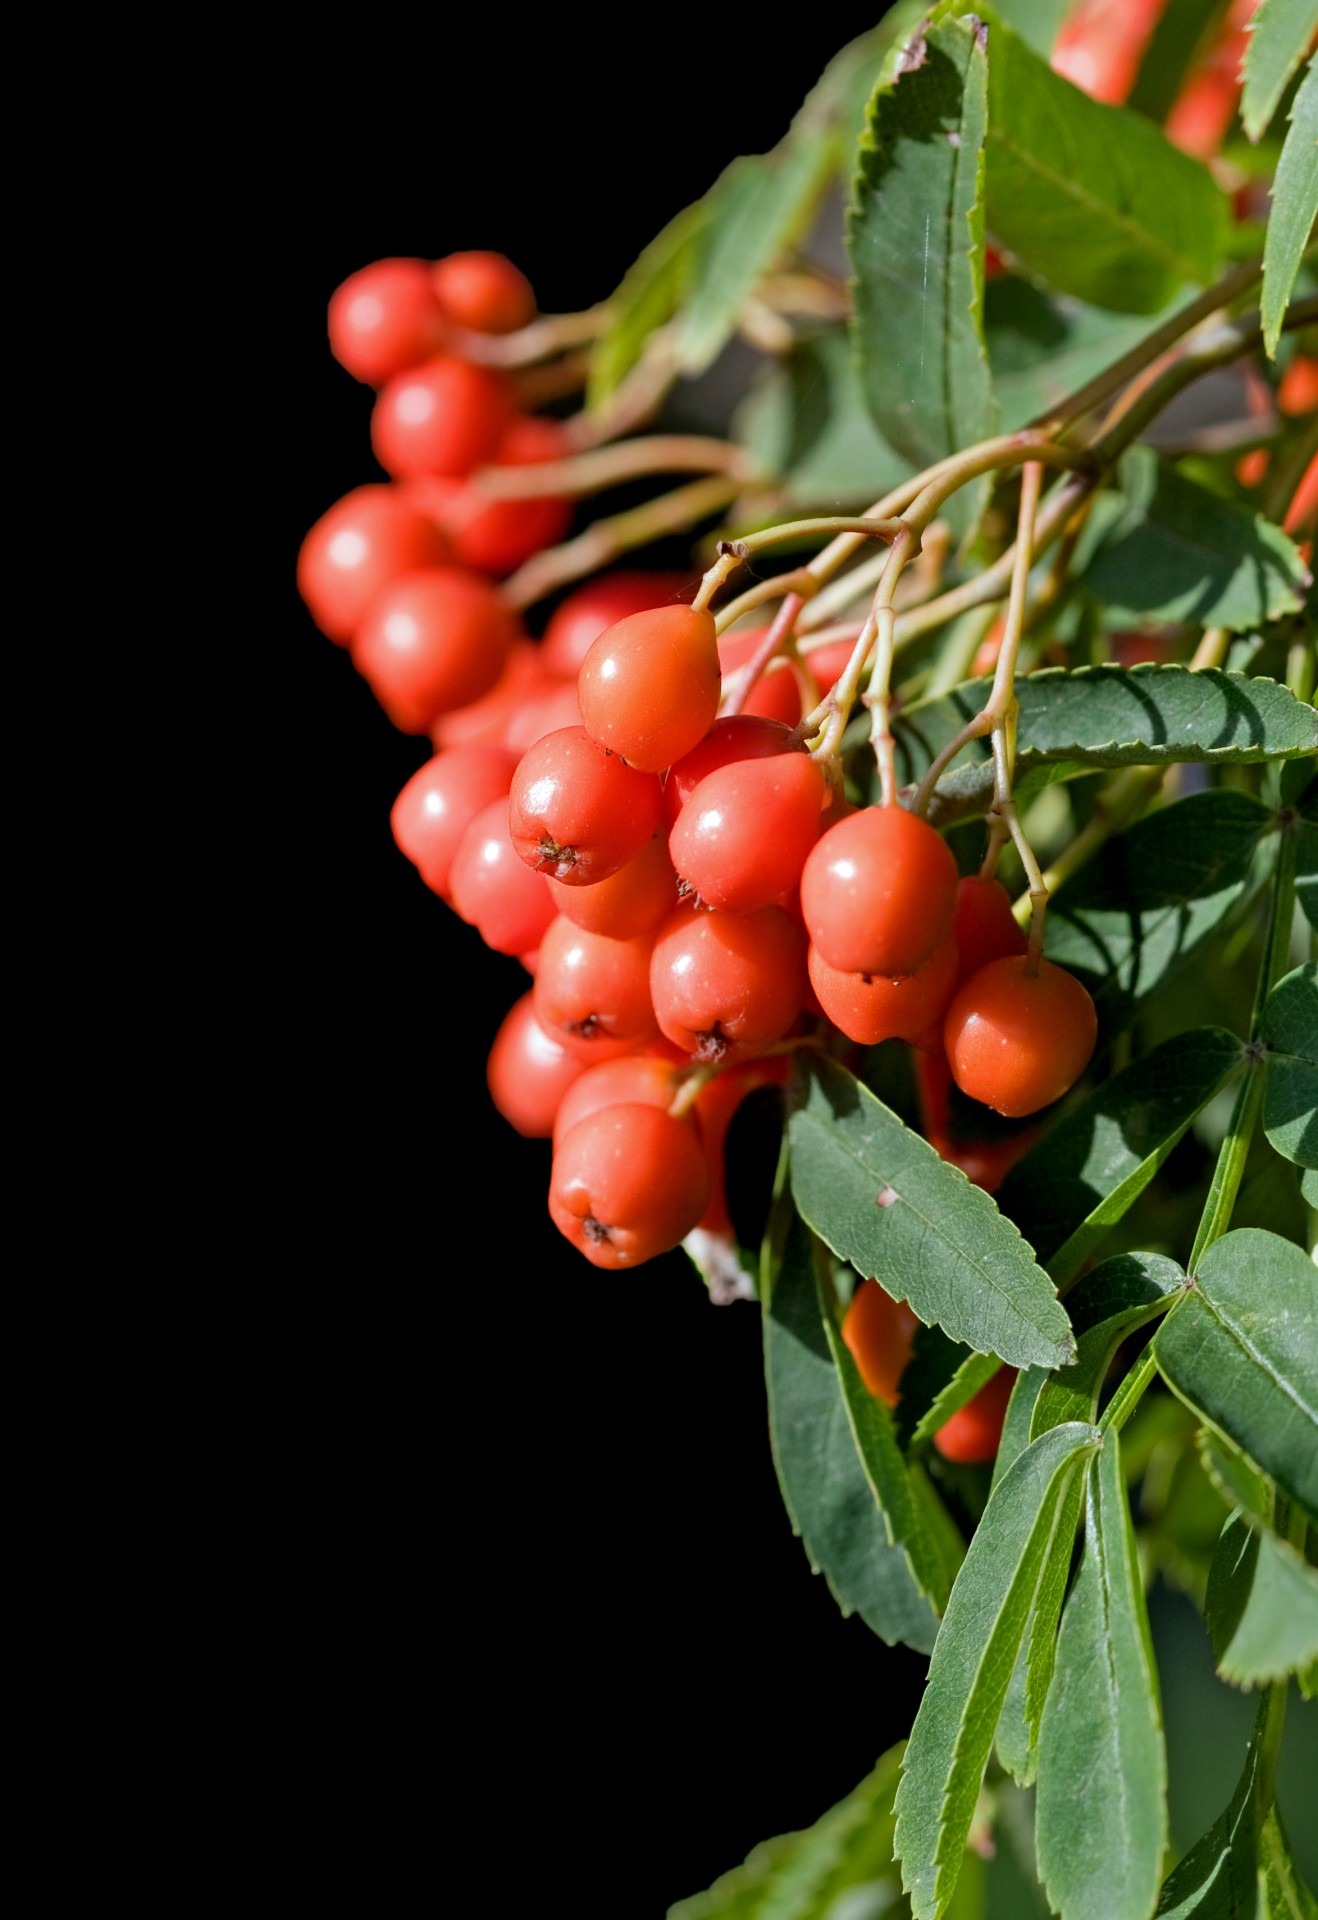
branch, plant, fruit, berry, leaf, flower, food, red, produce, macro, black, close up, leaves, background, berries, shrub, bright, details, rose hip, flowering plant, acerola, malpighia, land plant, schisandra